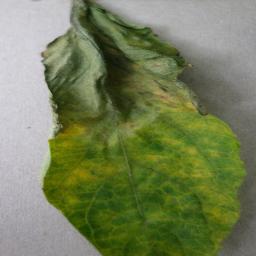
Label: Tomato___Late_blight